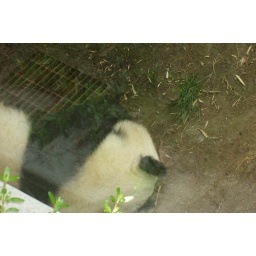
2 year old female panda cub Su Lin at the San Diego Zoo in San Diego, California